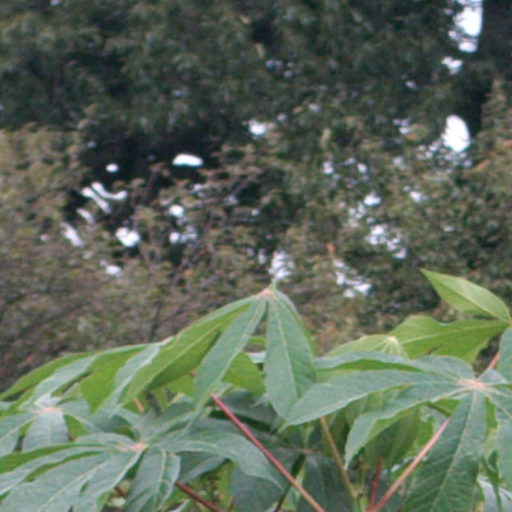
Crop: cassava